Camp Kimama

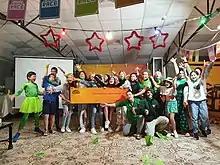
The winning team of Kimama Race with a check made out to the non-profit of their choice

A core component of Kimama's approach is to give back to the communities it operates in. Beginning in 2009, Kimama began Camp Sababa, Israel's first Burn Camp, in cooperation with Schneider Hospital for Children. The camp supports children who are victims of burn injuries and helps them develop confidence and positive self-image. Kimama also participates in fundraisers and supports local programming in the communities in which it operates.